Pedro Guerrero (first baseman/outfielder)

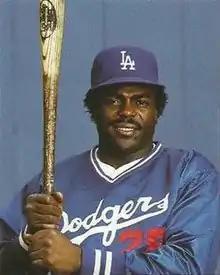
Guerrero in 1984

Pedro Guerrero (born June 29, 1956) is a Dominican former professional baseball player. He played fifteen seasons in Major League Baseball from 1978 to 1992 with the Los Angeles Dodgers and St. Louis Cardinals.